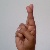
The image shows a hand gesture representing the letter 'R' in Indian Sign Language.